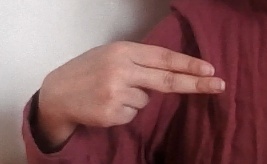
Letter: ain